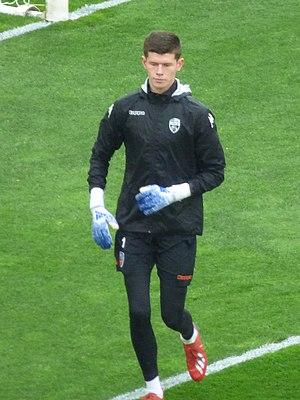
Illan Meslier avant le match RC Lens / FC Lorient, comptant pour la 34ème journée du championnat de France de Ligue 2 de football 2018-2019, le 23 avril 2019, au Stade Bollaert-Delelis.
Illan Meslier, né le 2 mars 2000 à Lorient, est un footballeur français qui évolue au poste de gardien de but à Leeds United.